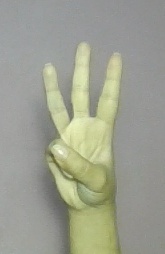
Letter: thaa